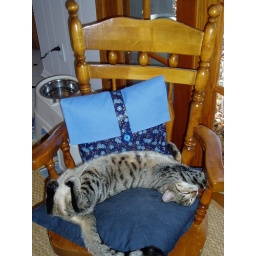
Atticus sleeping in the rocking chair 4